The Bingley Arms

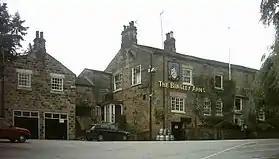
The Bingley Arms in Bardsey

The Bingley Arms is a public house in Bardsey, Leeds, West Yorkshire, England, and claims to be both the oldest surviving business and oldest surviving pub in the United Kingdom. The current building dates from the 18th century.